Koralm Railway

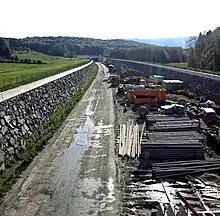
Eastern portal of the Koralm Tunnel (May 2012)

This section includes the 33 km-long Koralm Tunnel undercutting the Koralpe, an up to 2000 m high mountain range separating Southern Styria and Eastern Carinthia. Before reaching the eastern portal of the tunnel the Koralm Railway crosses the Laßnitz valley on a 10 km open land stretch, incorporating the future structures of the train station "Weststeiermark". The station will serve as the regional hub connecting existing local railway lines with the Intercity traffic running over the Koralm Railway. It will also harbour the safety and maintenance installations of the Koralm tunnel.